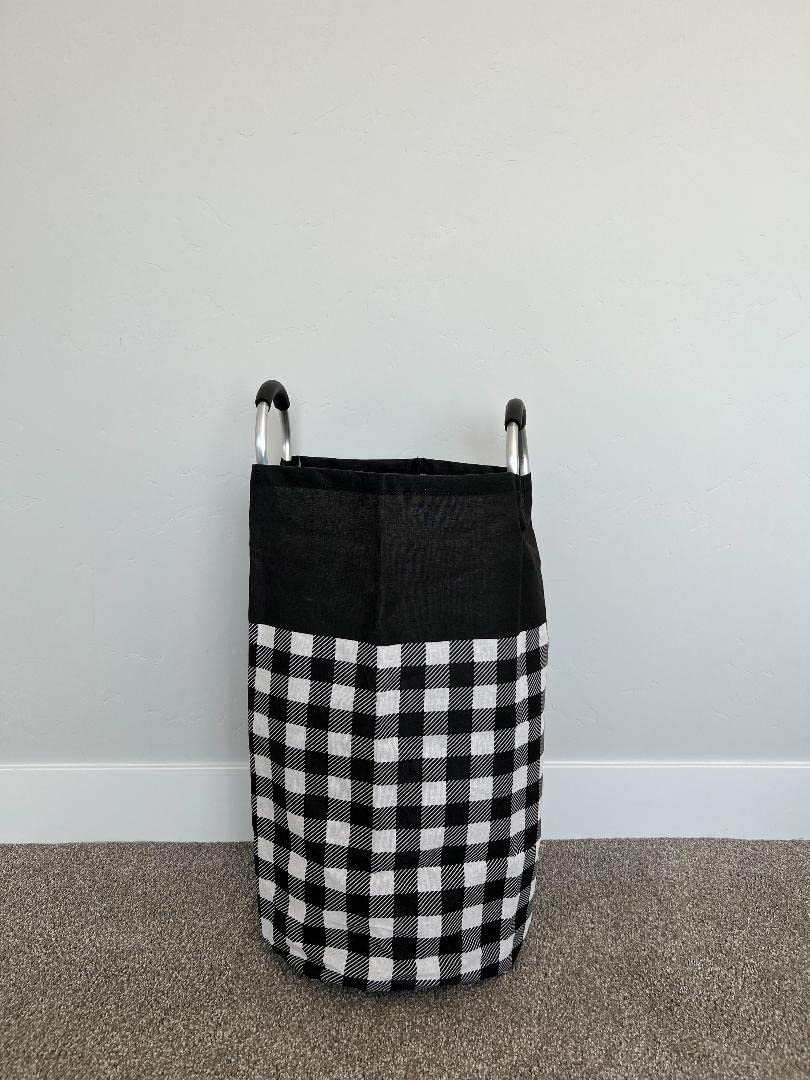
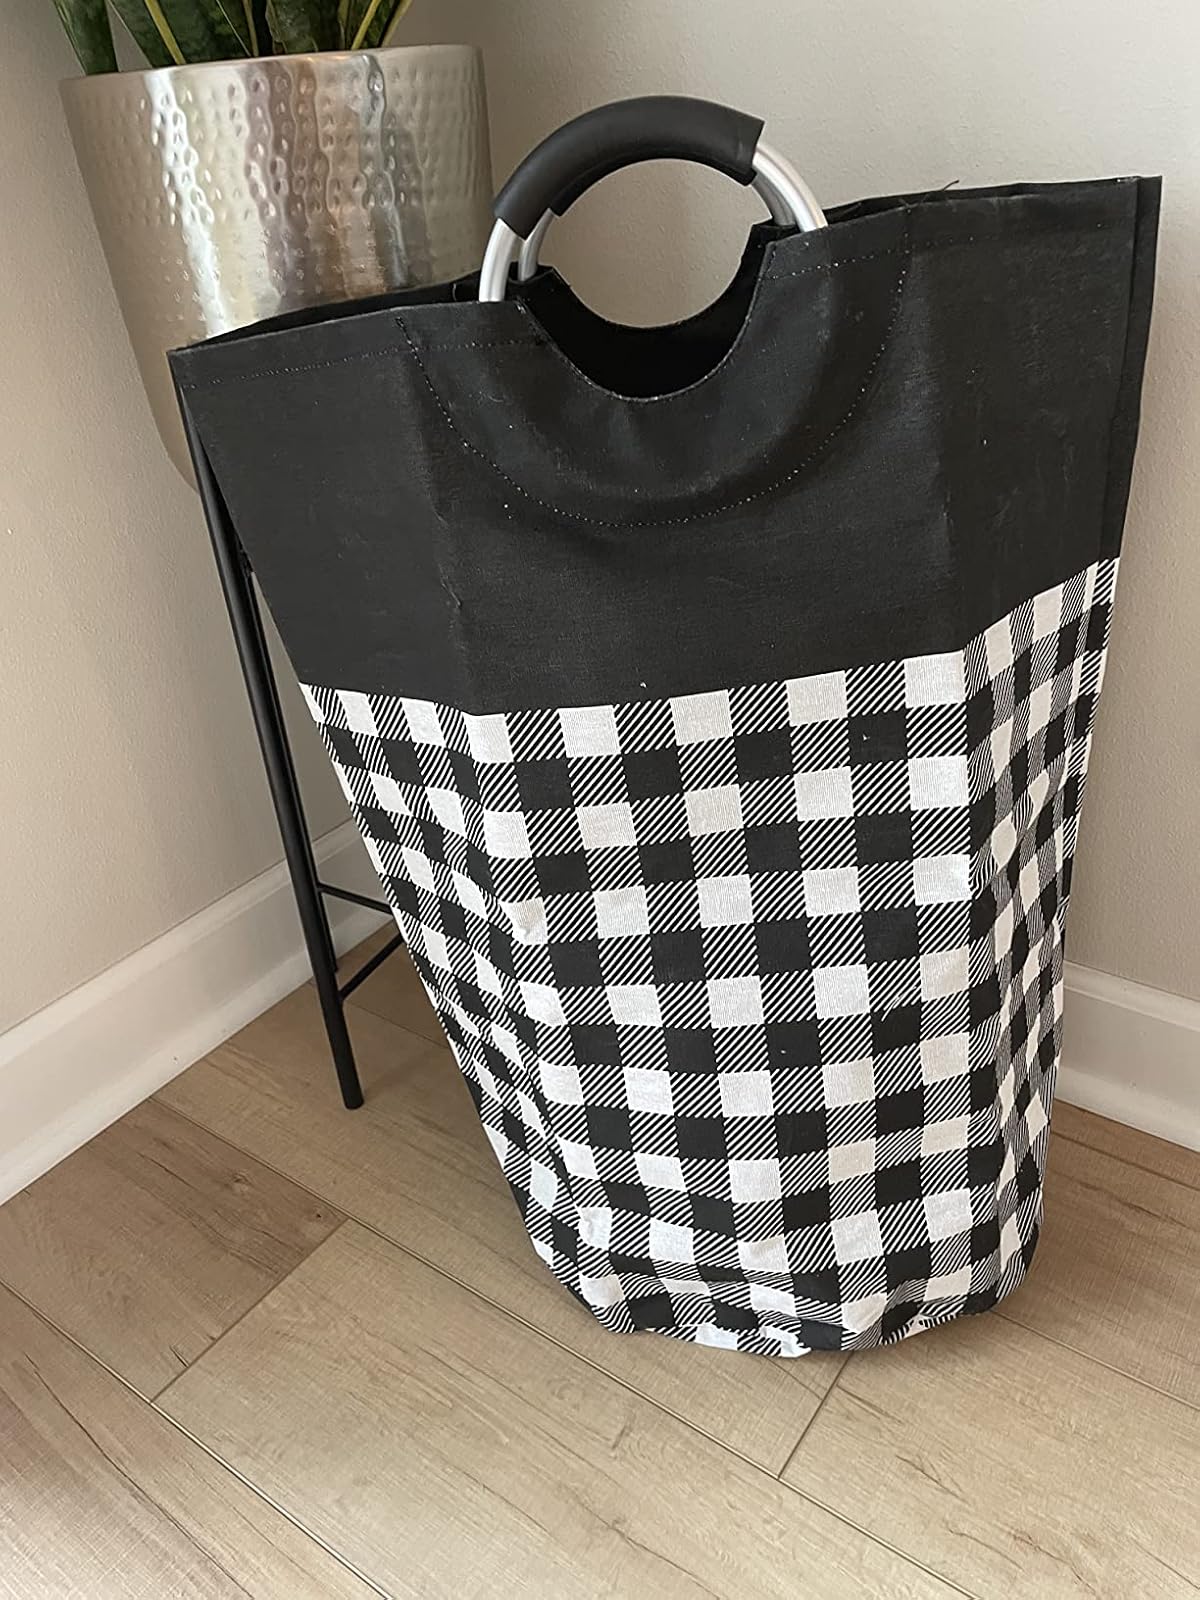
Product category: items_hamper
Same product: yes